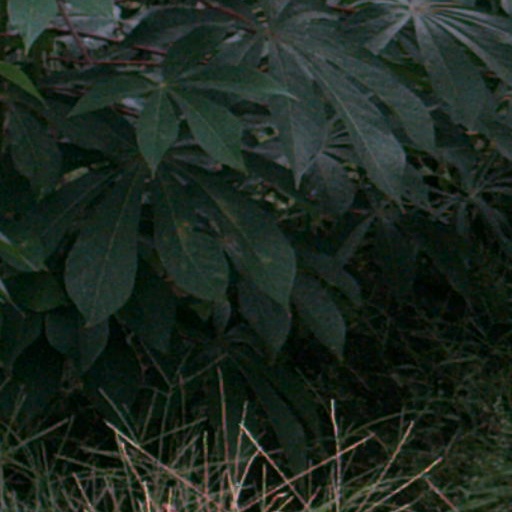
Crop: cassava